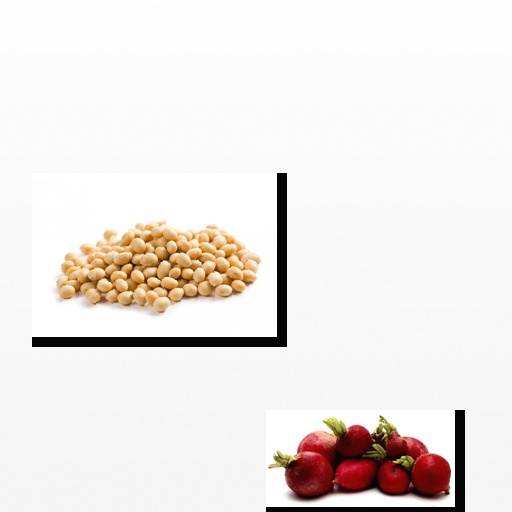
Food items: soybean, radish